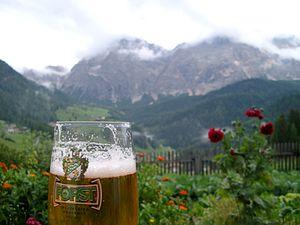
Birra Forst est une marque de bière italienne.